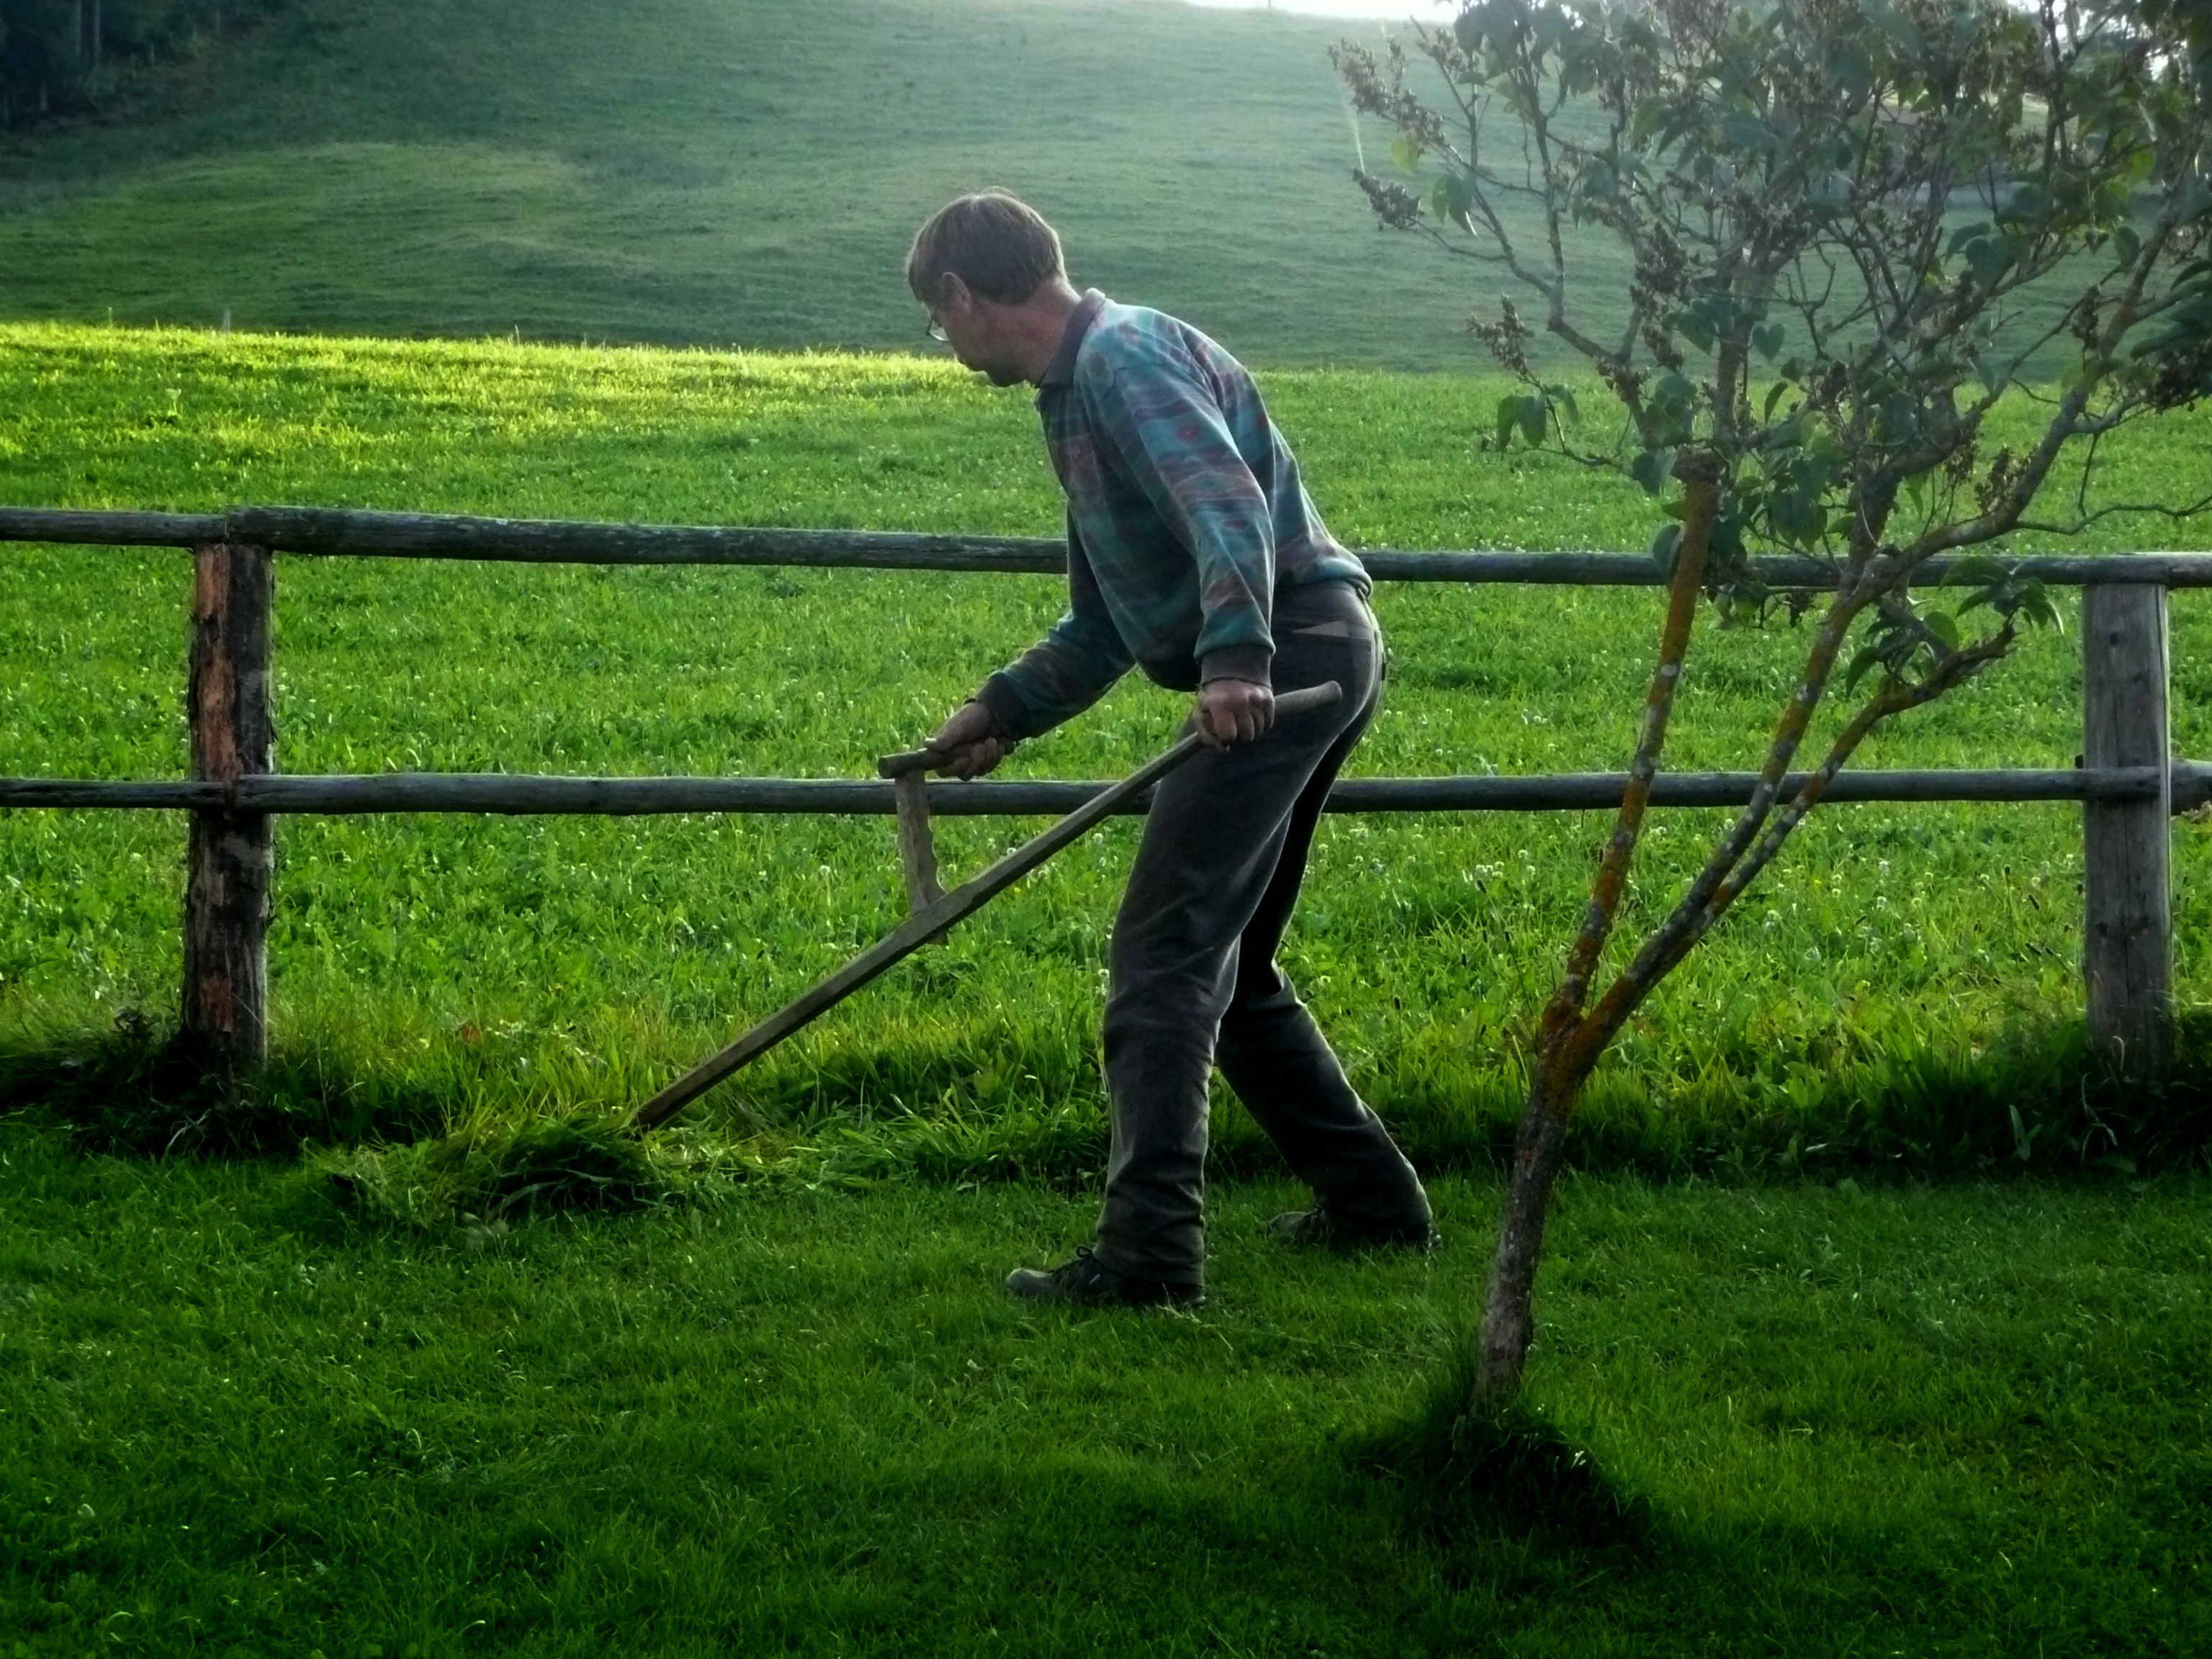
tree, grass, field, farm, lawn, meadow, green, pasture, soil, agriculture, shrub, plantation, mow, rural area, scythe, outdoor structure